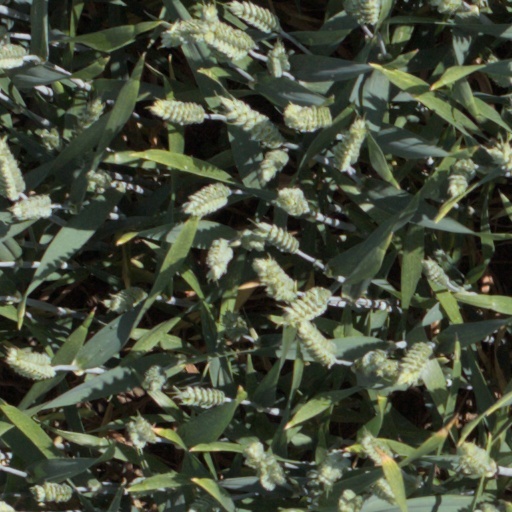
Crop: wheat